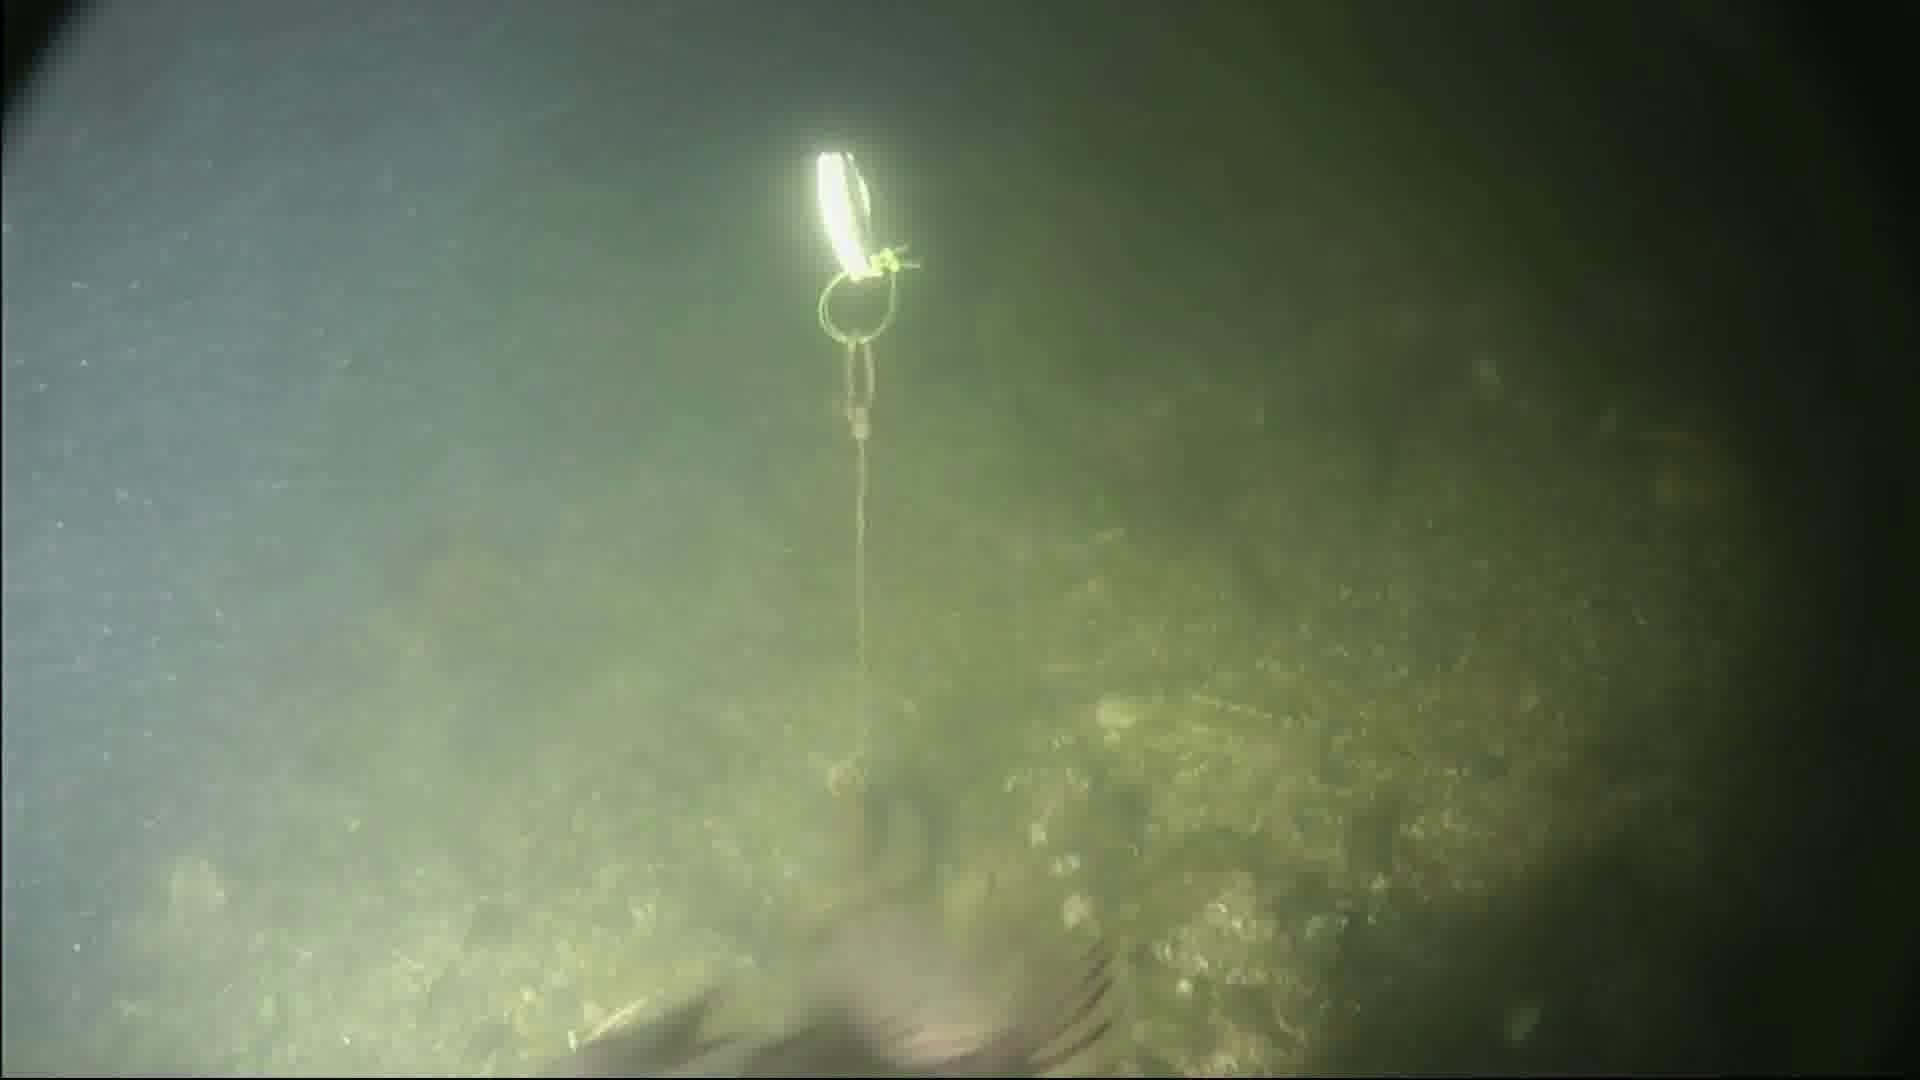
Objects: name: fish
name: crab
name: starfish